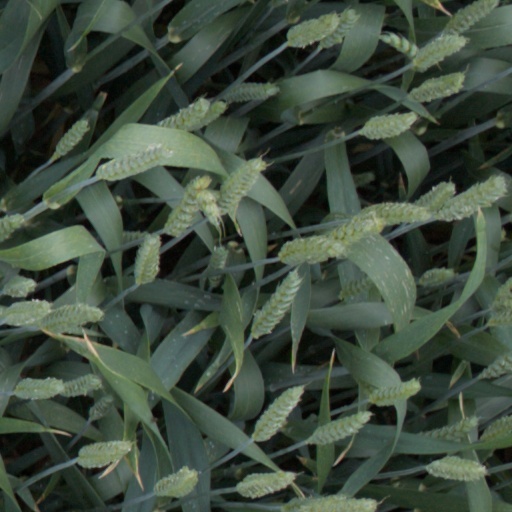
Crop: wheat